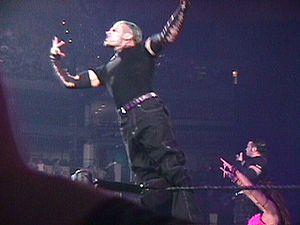
The Hardy Boyz ou The Hardys était une équipe de catcheurs face composée des deux frères Jeff Hardy et Matt Hardy.
Jeffrey Nero Hardy, ou tout simplement Jeff Hardy, né le 31 août 1977 à Cameron, est un catcheur, un promoteur de catch et un auteur-compositeur-interprète américain. Il travaille actuellement à la World Wrestling Entertainment, dans la division SmackDown, où il est l'actuel Champion Intercontinental.